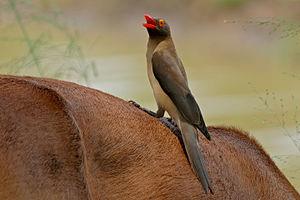
Le Piquebœuf à bec rouge est une espèce d'oiseaux de la famille des buphagidés. Comme le Piquebœuf à bec jaune de la même famille, il s'agit d'un oiseau agissant selon un mode mixte mutualiste principalement mais également parasite.